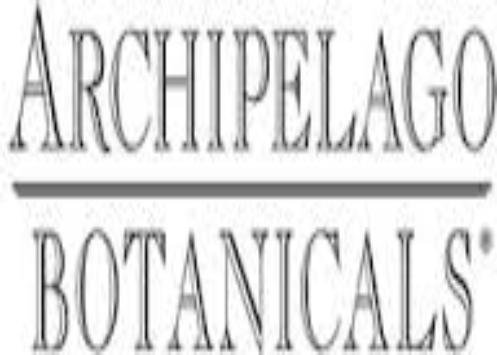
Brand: ARCHIPELAGO
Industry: Necessities